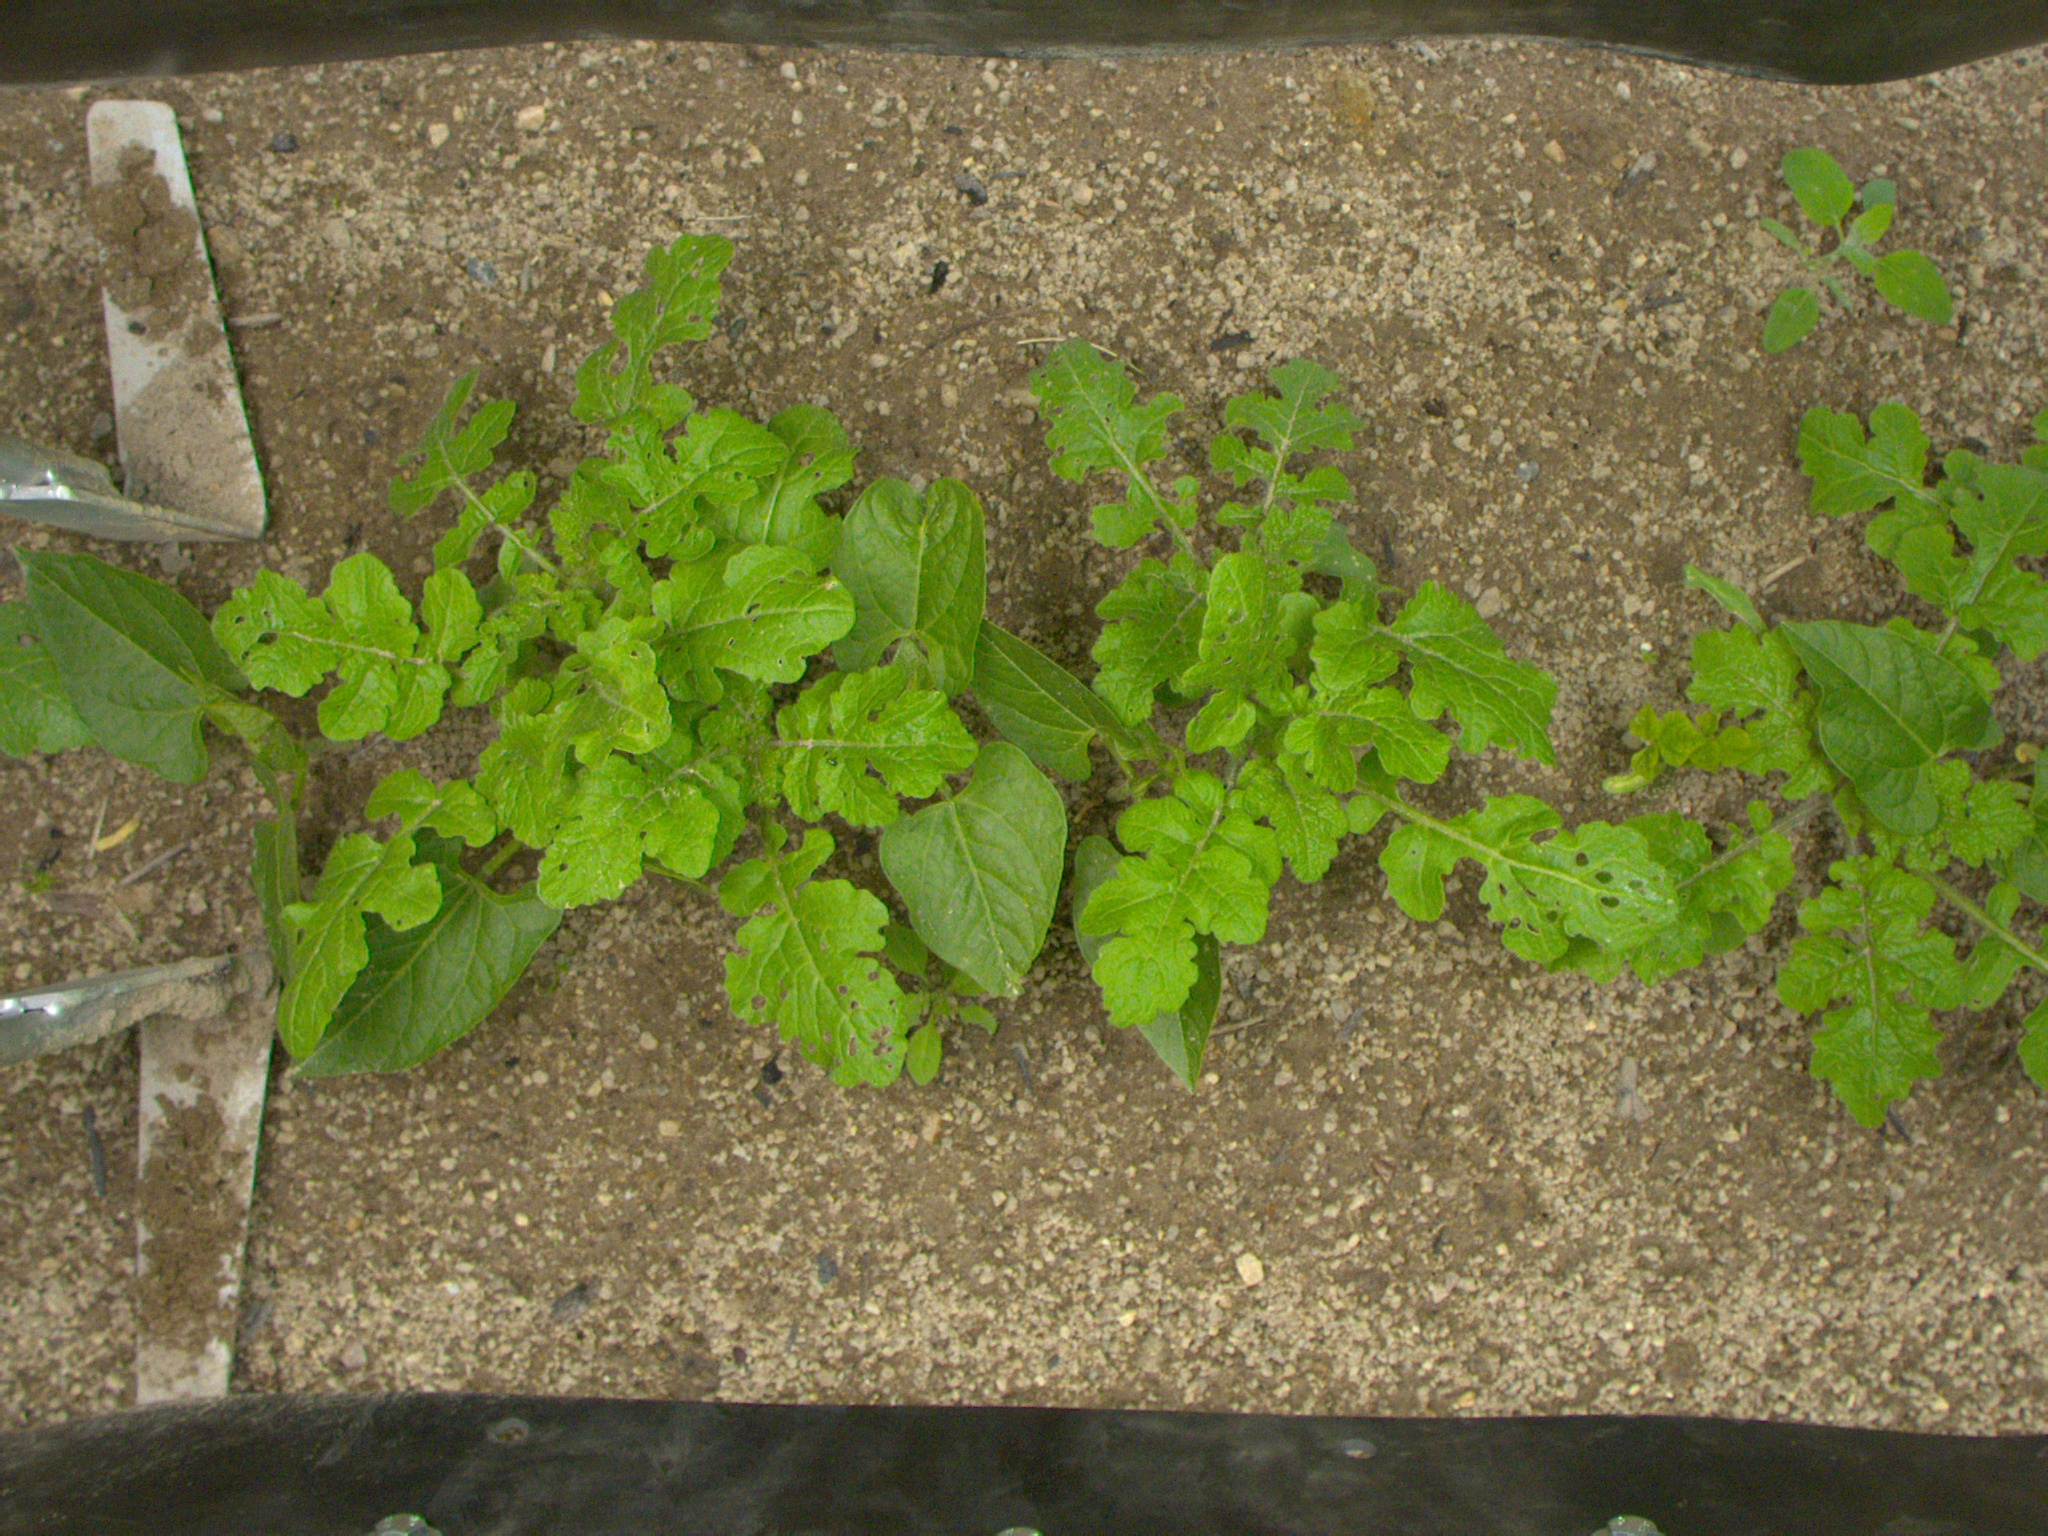
Crop: bean
Objects: bean, bean, bean, bean, bean, stem_bean, stem_bean, stem_bean, stem_bean, stem_bean